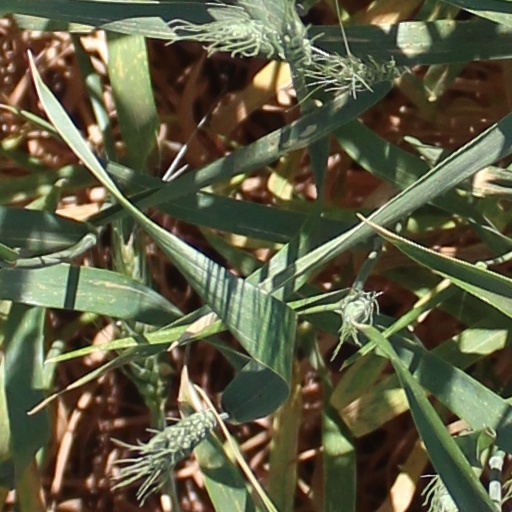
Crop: wheat